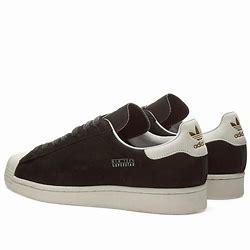
Brand: Adidas
Model: Superstar Pure